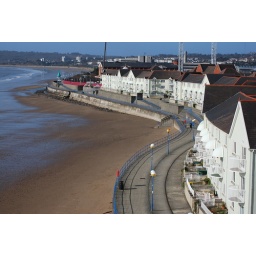
High up from the tower that houses the largest telescope in Wales